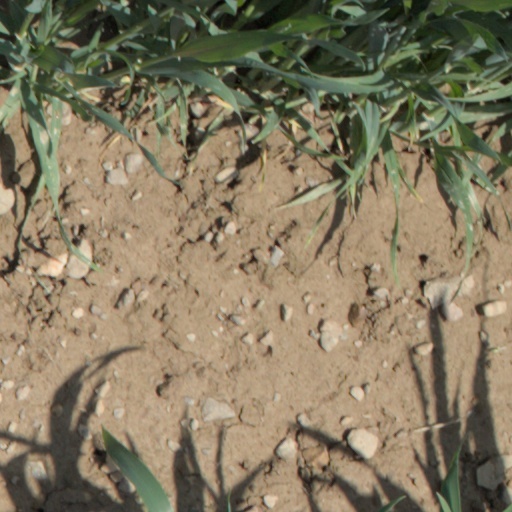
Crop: wheat